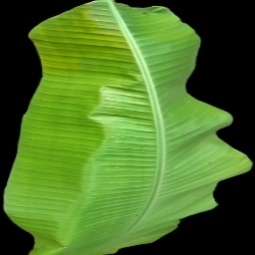
Label: Healthy